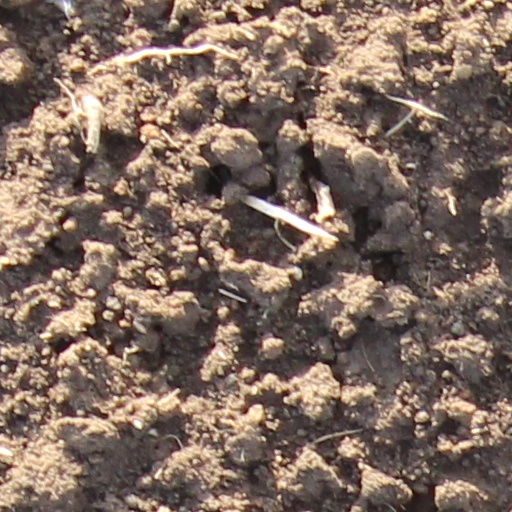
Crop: wheat